Walnut Grove Dam

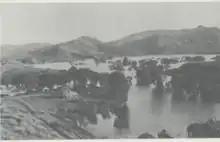

Robinson's equally competent assistant, John M. Currier, resigned shortly thereafter, noting that the firm of Nagle and Leonard was doing very shoddy work. Failures under Nagle included a bulge in the dam, carelessly blasting dynamite next to the dam, and reducing the spillway size to wide and deep. Further, the spillway was to be put next to the dam, instead of half a mile away. Despite these changes, the dam was to remain taller than originally planned. But Nagle remained as chief contractor, working a crew of 200 men in shifts 24 hours a day. Nagle was entirely unsupervised by an engineer for about a month. A new chief engineer, Luther Wagoner, began work on August 10, 1887. Wagoner noted that the spillway plan was inadequate, but his objections seem to have gone largely unheeded. The spillway was built starting in December 1887, and came out to a dimension of wide and deep.